Amur Cossacks

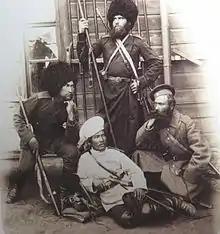
Four Amur Cossacks, c. 1900.

The Amur Cossack Host took part in the suppression of the Boxer Rebellion in China, the Russo-Japanese War of 1904-05